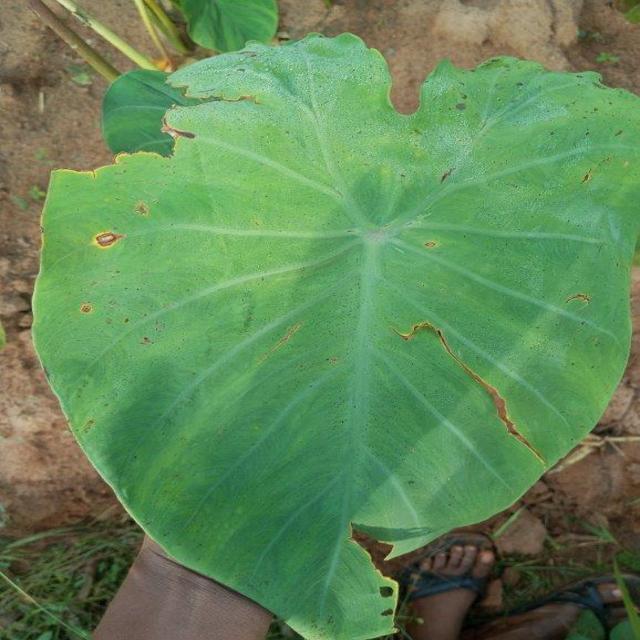
Label: Early_Blight